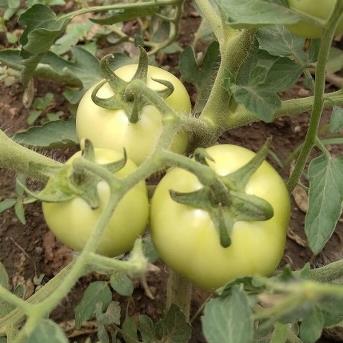
Crop: Tomato
Condition: healthy-fruit